Deka Wanko

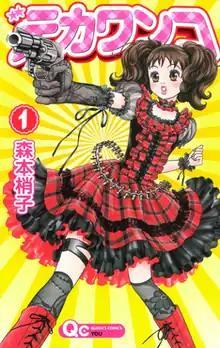
First "tankōbon" volume cover

is a Japanese manga series written and illustrated by Kozueko Morimoto. It was serialized in Shueisha's "josei" manga magazine "You" from April 2008 to January 2013, with its chapters collected in 12 "tankōbon" volumes. A 10-episode television drama adaptation was broadcast on Nippon TV from January to March 2011, followed by two specials aired in April of that same year and January 2012.